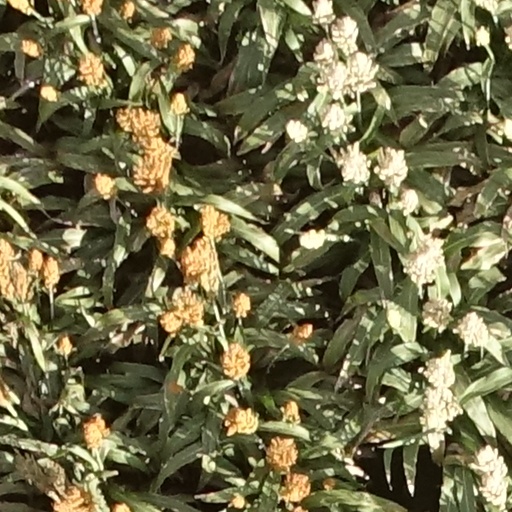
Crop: sorghum